Panama–Pacific commemorative coins

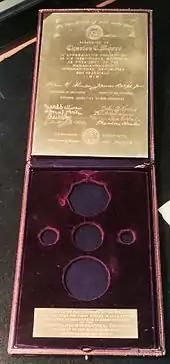
Special case in which the coins given to the exposition's president, Charles Moore, were placed

The Panama–Pacific International Exposition, constructed in San Francisco by the Golden Gate at a cost of $50 million, was open from February 20, 1915, to December 4, 1915. About 19,000,000 people attended, and the exposition was a great success, generating enough profit to build the San Francisco Civic Auditorium with about $1 million remaining. The Palace of Fine Arts is the only building from the fair which remains on the site.